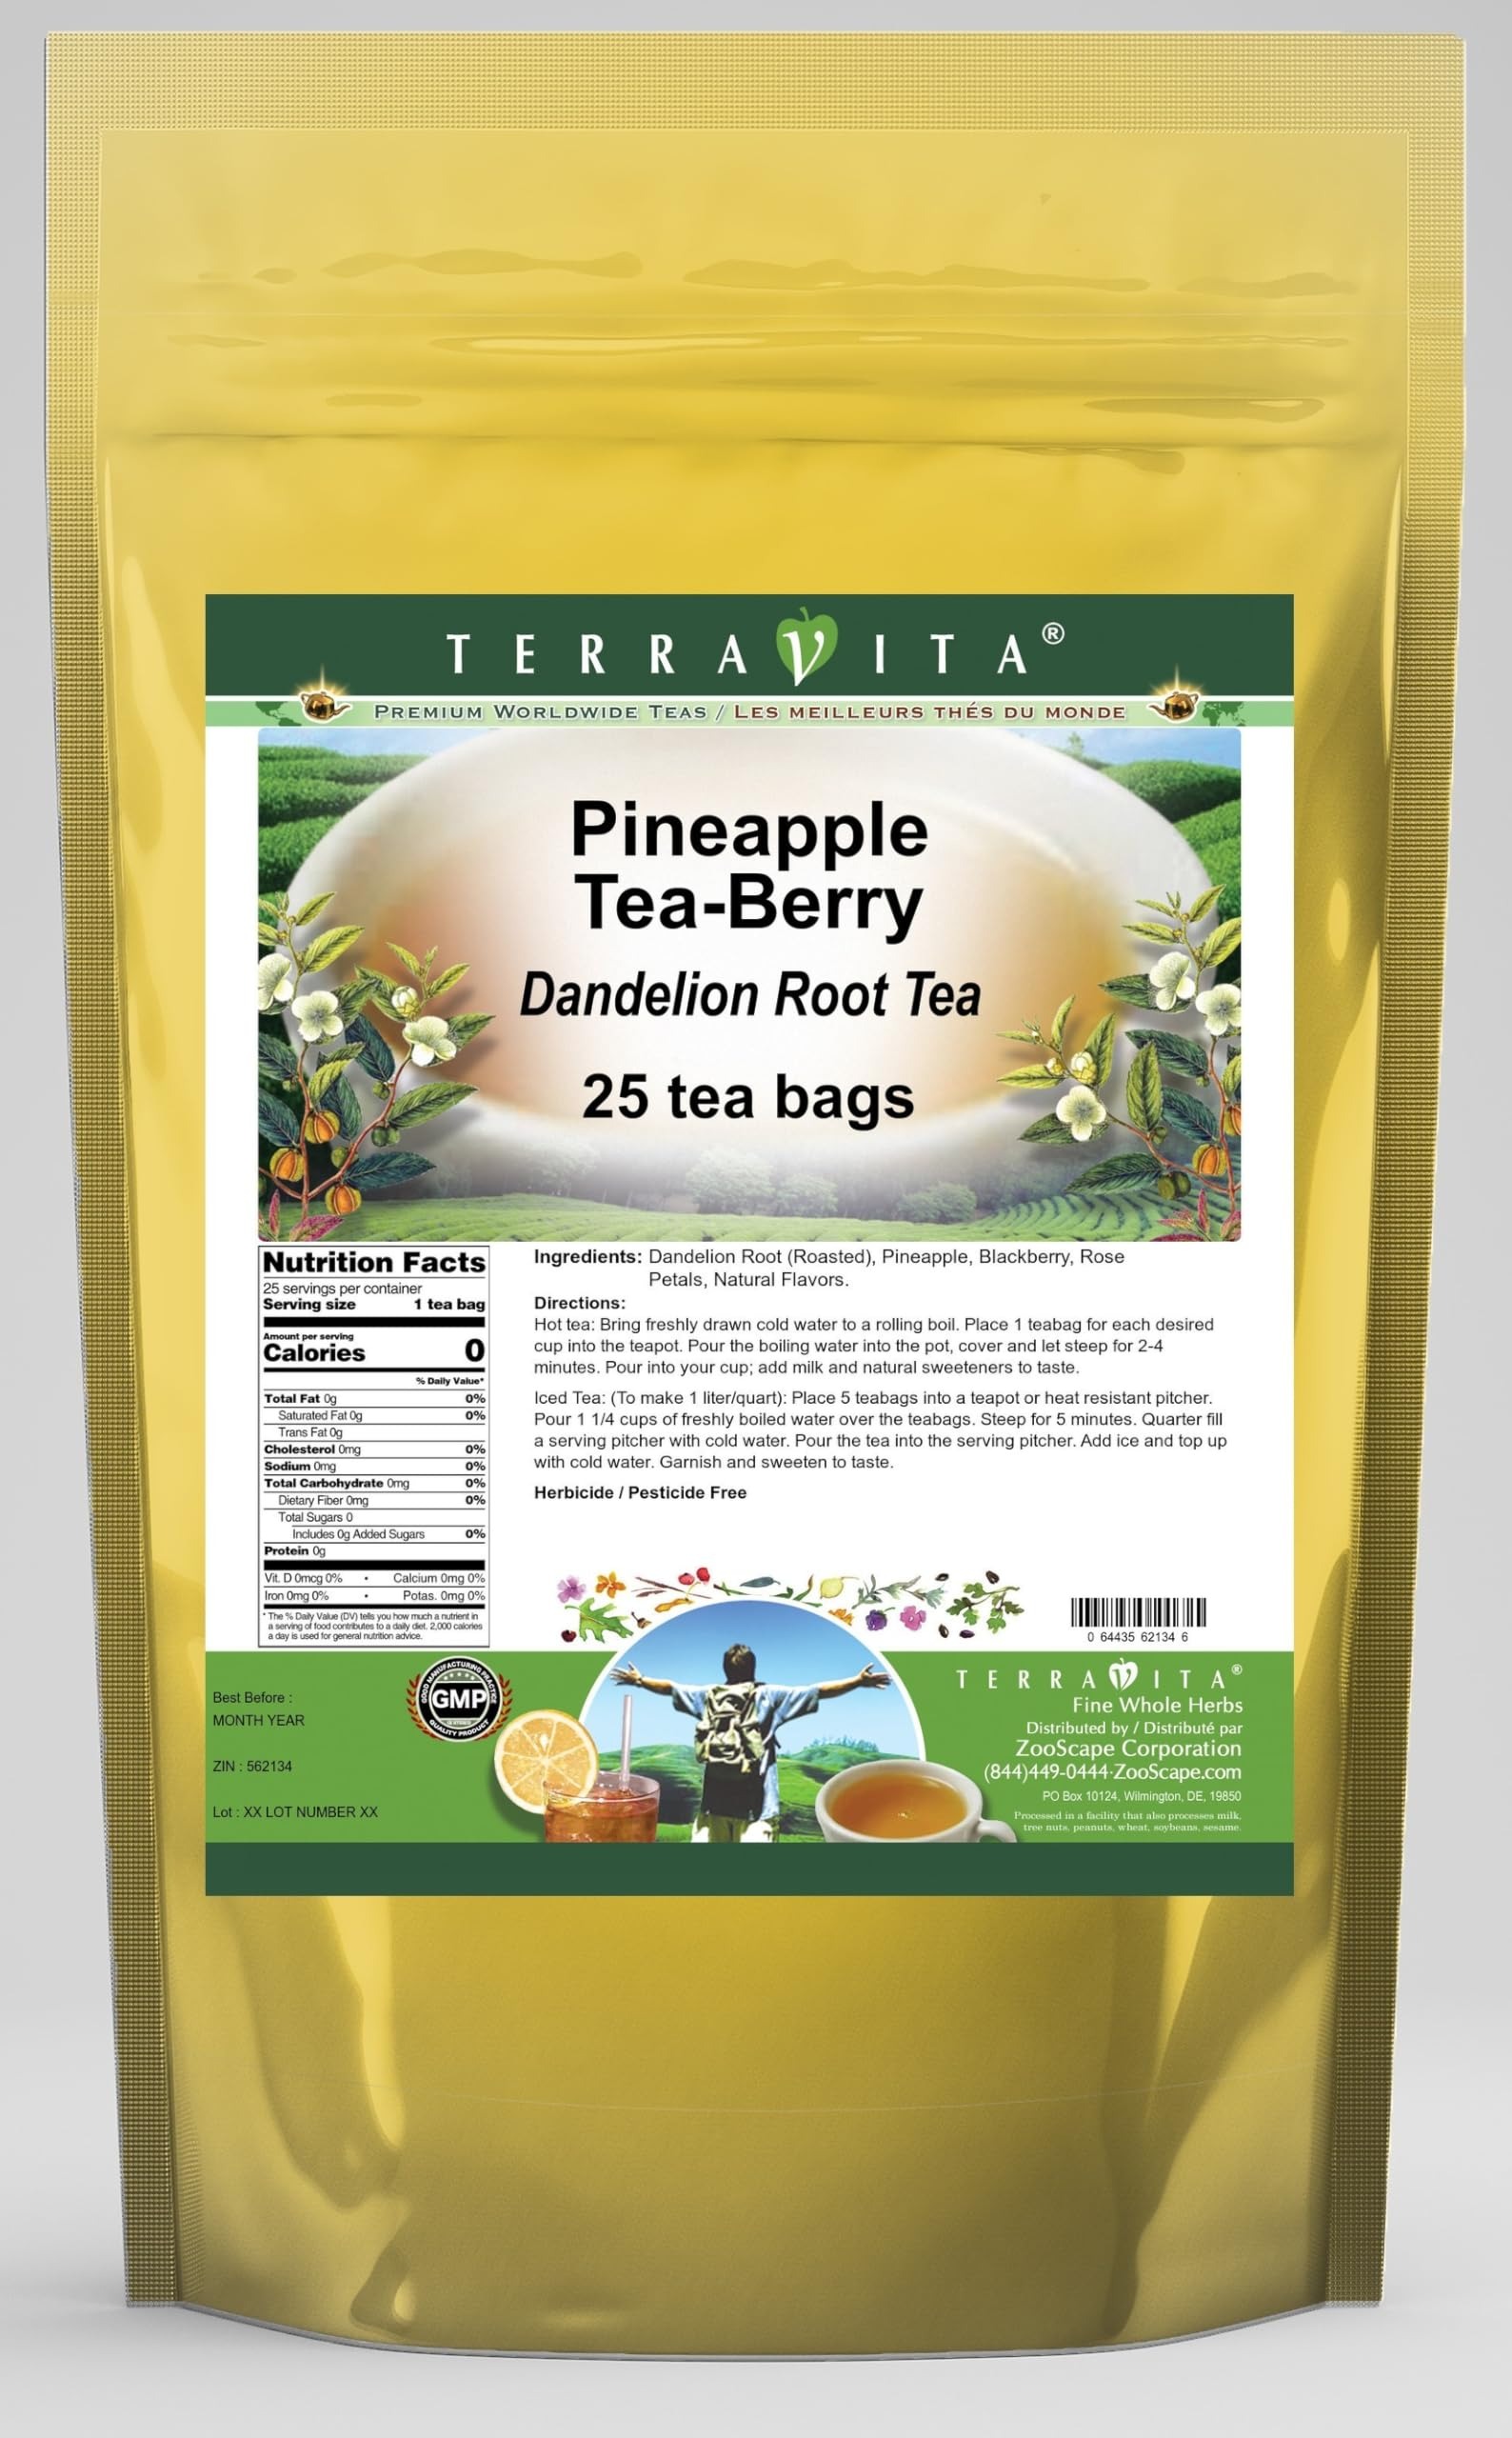
Item Name: Pineapple Tea-Berry Dandelion Root Tea (25 tea bags, ZIN: 562134)
Bullet Point 1: Our Pineapple Tea-Berry Dandelion Root tea is a delicious naturally flavored Dandelion Root coffee substitute with Pineapple, Blackberry and Rose Petals that you will enjoy relaxing with anytime! The natural and caffeine-free Pineapple Tea-Berry taste is delicious! - Ingredients: Dandelion Root, Pineapple, Blackberry, Rose Petals and Natural Pineapple Tea-berry Flavor.
Bullet Point 2: No fillers.
Bullet Point 3: Manufacturer: TerraVita
Bullet Point 4: Size: 25 tea bags
Bullet Point 5: Dandelion Root Tea Bags - Packed in a convenient upright pouch!
Product Description: Our Pineapple Tea-Berry Dandelion Root tea is a delicious naturally flavored Dandelion Root coffee substitute with Pineapple, Blackberry and Rose Petals that you will enjoy relaxing with anytime! The natural and caffeine-free Pineapple Tea-Berry taste is delicious! - Ingredients: Dandelion Root, Pineapple, Blackberry, Rose Petals and Natural Pineapple Tea-berry Flavor. - Hot tea brewing method: Bring freshly drawn cold water to a rolling boil. Place 1 teabag for each desired cup into the teapot. Pour the boiling water into the pot, cover and let steep for 2-4 minutes. Pour into your cup; add milk and natural sweeteners to taste. - Iced tea brewing method: (To make 1 liter/quart): Place 5 teabags into a teapot or heat resistant pitcher. Pour 1 1/4 cups of freshly boiled water over the teabags. Steep for 5 minutes. Quarter fill a serving pitcher with cold water. Pour the tea into the serving pitcher. Add ice and top up with cold water. Garnish and sweeten to taste. - TerraVita is an exclusive line of premium-quality, natural source products that use only the finest, purest and most potent ingredients found around the world. TerraVita is hallmarked by the highest possible standards of purity, potency, stability and freshness. All of our products are prepared with the highest elements of quality control, from raw materials through the entire manufacturing process, up to and including the moment that the bottles or bags are sealed for freshness and shipped out to you. Our highest possible standards are certified by independent laboratories and backed by our personal guarantee. - TerraVita exists to meet and ensure your family's health and wellness without the harmful effects of chemicals and health products. We strive to make all of our products affordable and reliable and a
Value: 25.0
Unit: Count

Price: 16.82